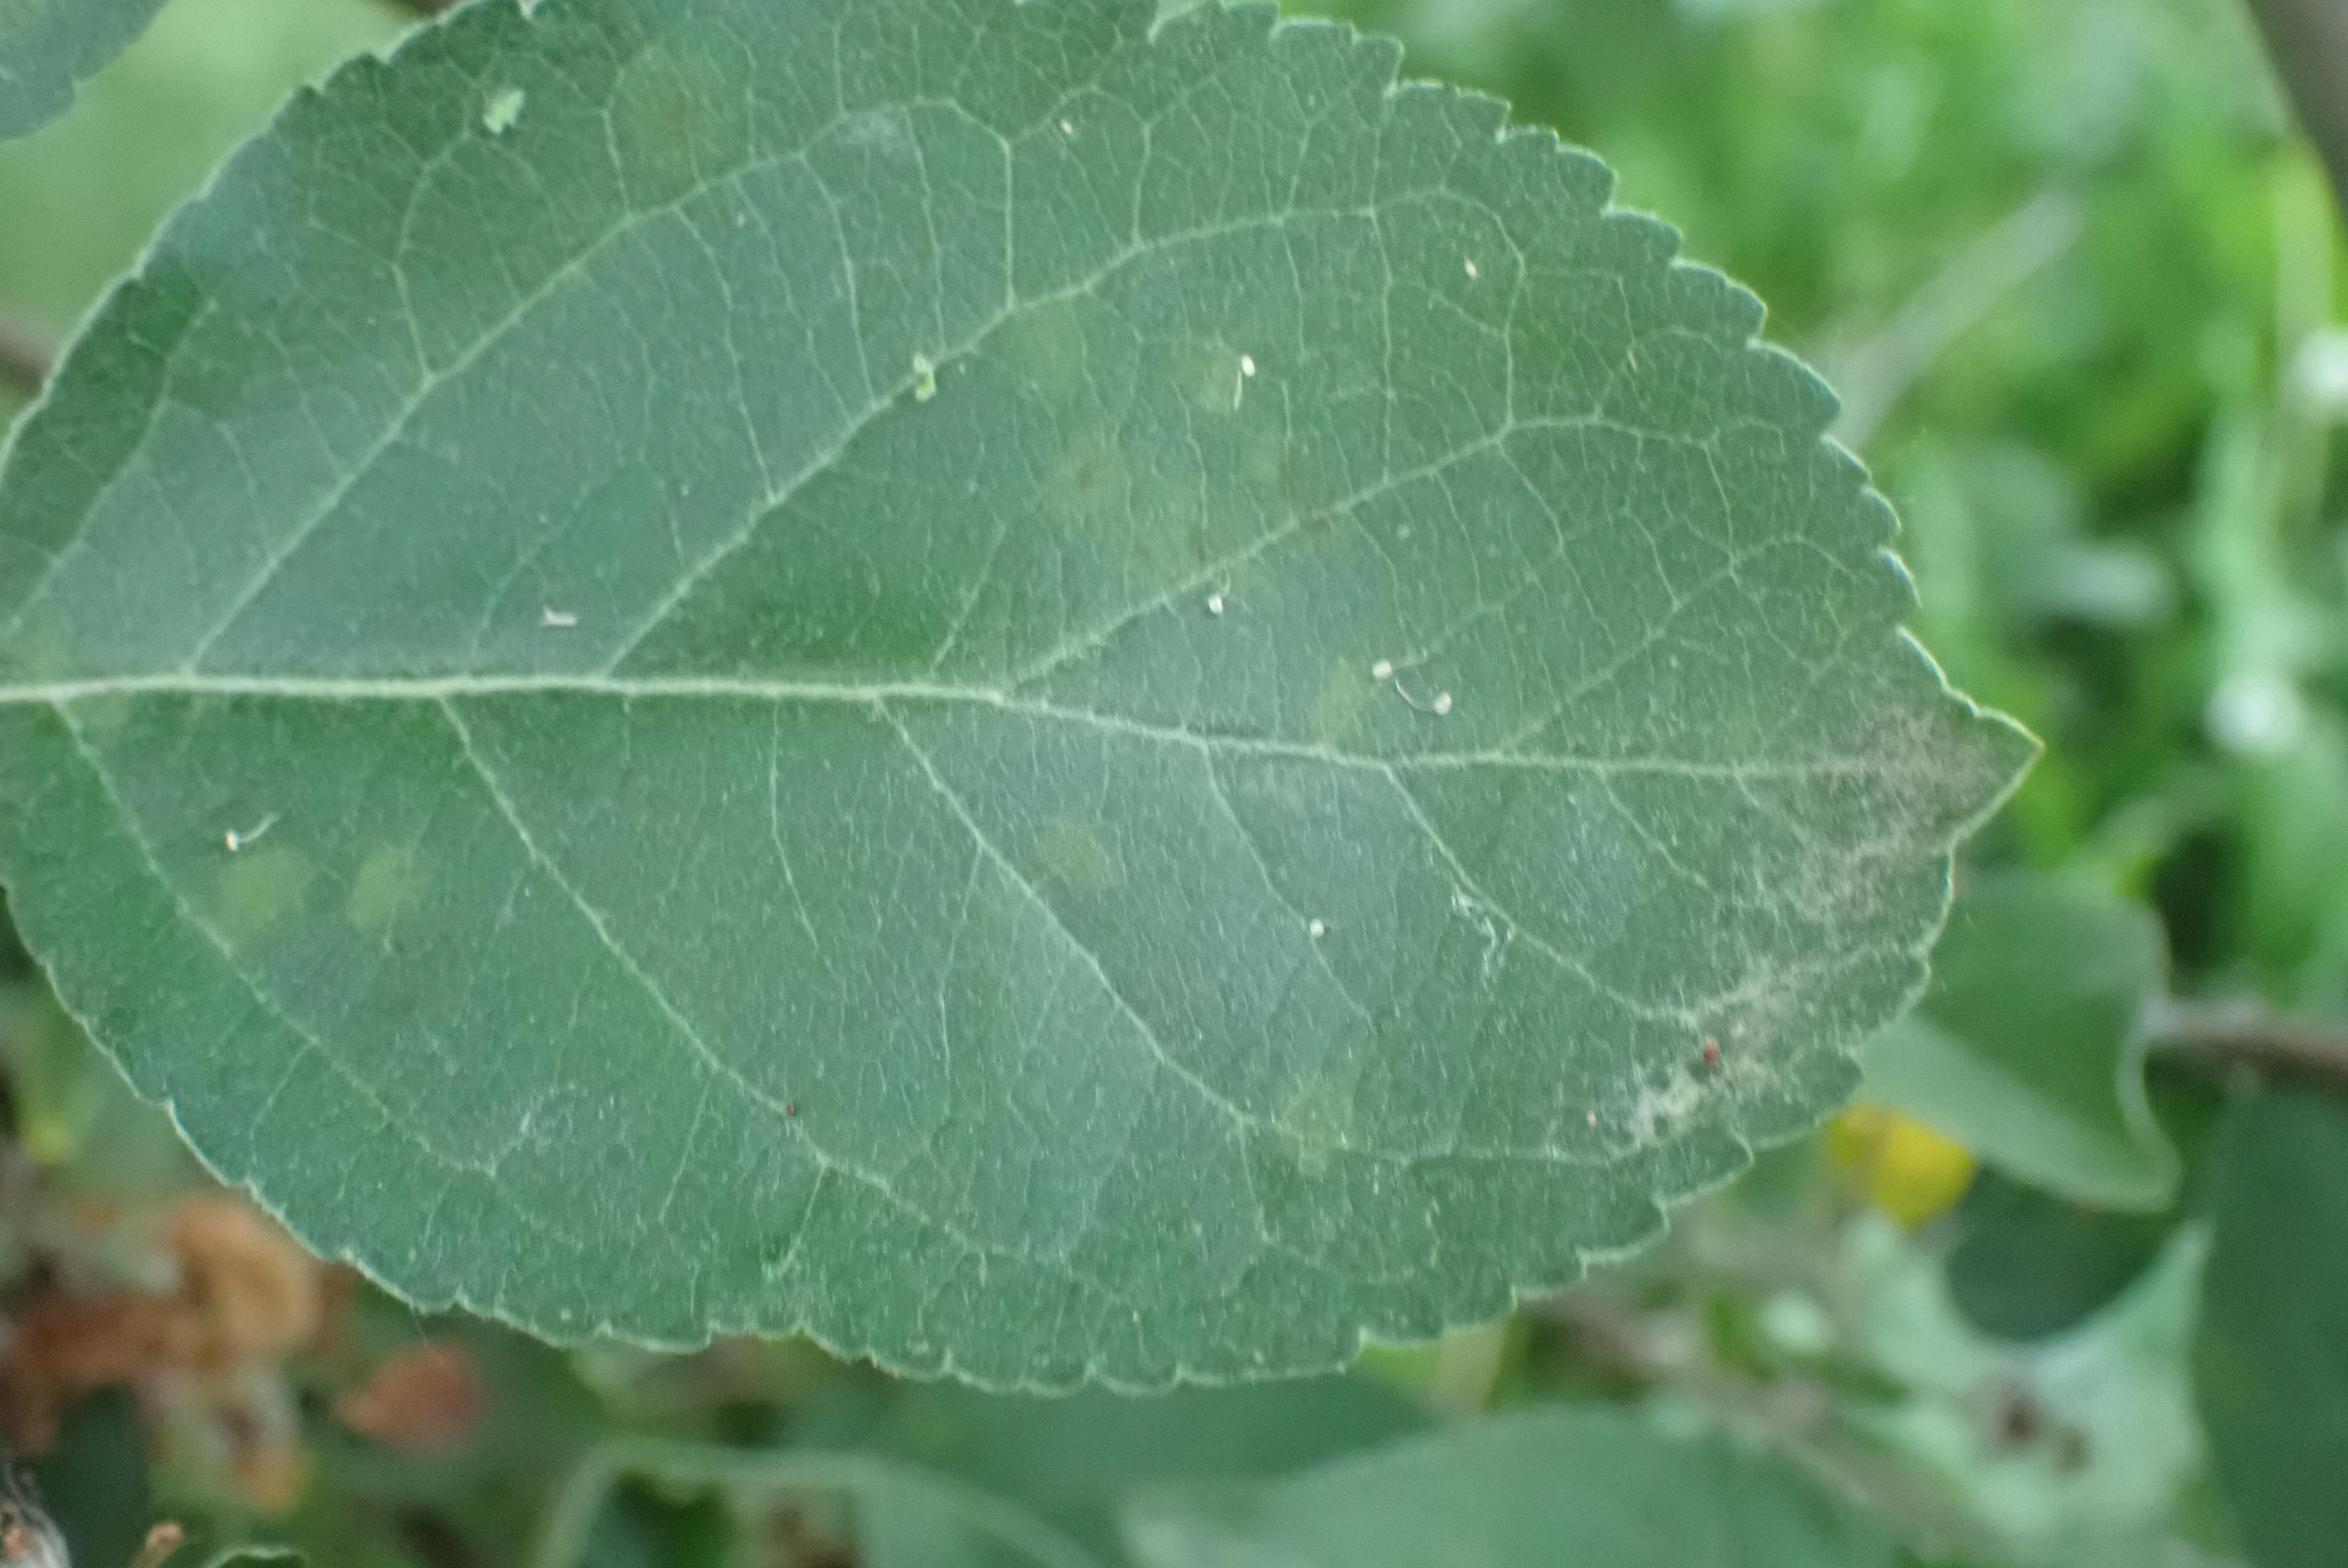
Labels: scab